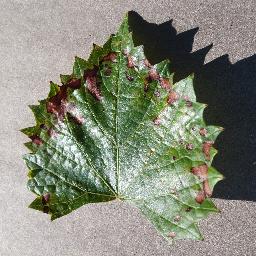
Label: Grape___Esca_(Black_Measles)